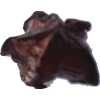
Label: carambola